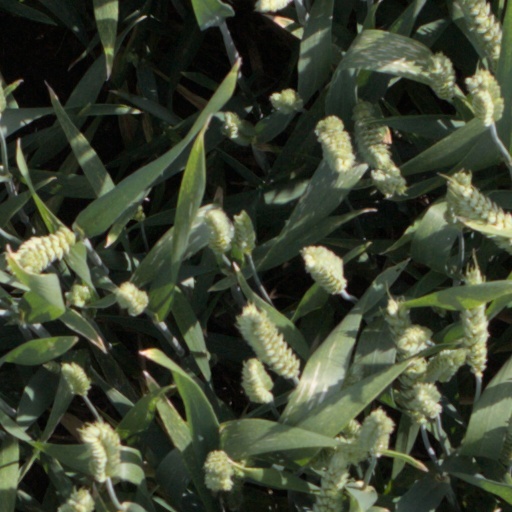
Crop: wheat